Bob Glenalvin

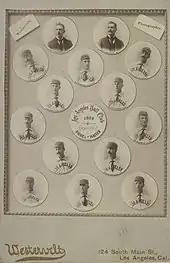
1892 Los Angeles Angels cabinet card

During the 1890 season, the Chicago Colts of the National League signed Glenalvin to be their second baseman. Their previous second baseman, Fred Pfeffer, had signed with the Chicago Pirates of the Players' League for the 1890 season. Glenalvin played 66 games for Chicago, compiling a .268 batting average. Pfeffer returned to the Colts after the Players' League folded following the 1890 season, and Glenalvin secured his release from Chicago to become the player-manager of the Portland Webfeet of the Pacific Northwest League in 1891. Portland won the league's championship and agreed to face the San Jose team, champions of the California League, in a best-of-19 game series, which lasted from November 1891 to January 1892. In the 19th game, Glenalvin pulled his team off of the field in protest of a call made by the umpire. San Jose was declared the winner in a forfeit.